Pokémon Battle Trozei

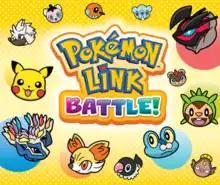
European marketing artwork

is a 2014 puzzle game developed by Genius Sonority and published by The Pokémon Company and Nintendo for the Nintendo 3DS. It is the sequel to "Pokémon Trozei!" (2005). It was released in the Nintendo eShop in Japan on 12 March 2014, in Europe on 13 March 2014, in Australia on 14 March 2014, and in North America on 20 March 2014. The game includes all 718 "Pokémon" that were known at the time.